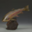
Label: trout